Sinister Street

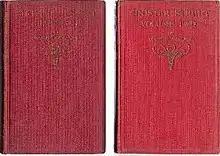
First edition (UK, publ. Martin Secker)

Sinister Street is a 1913–1914 novel by Compton Mackenzie. It is a kind of "Bildungsroman", or novel about growing up, and concerns two children, Michael Fane and his sister Stella. Each of them is born out of wedlock, something that was frowned on at the time, but to rich parents.